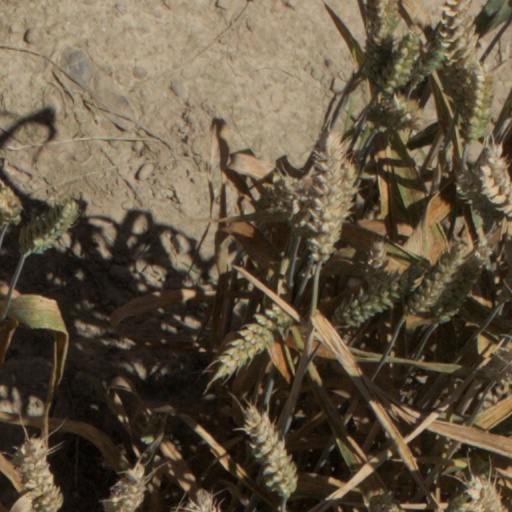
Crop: wheat